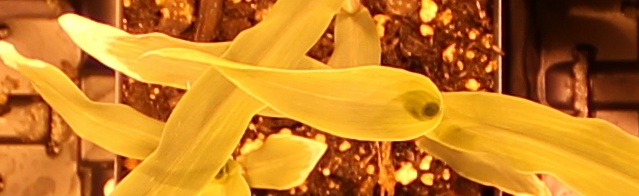
Label: Corn